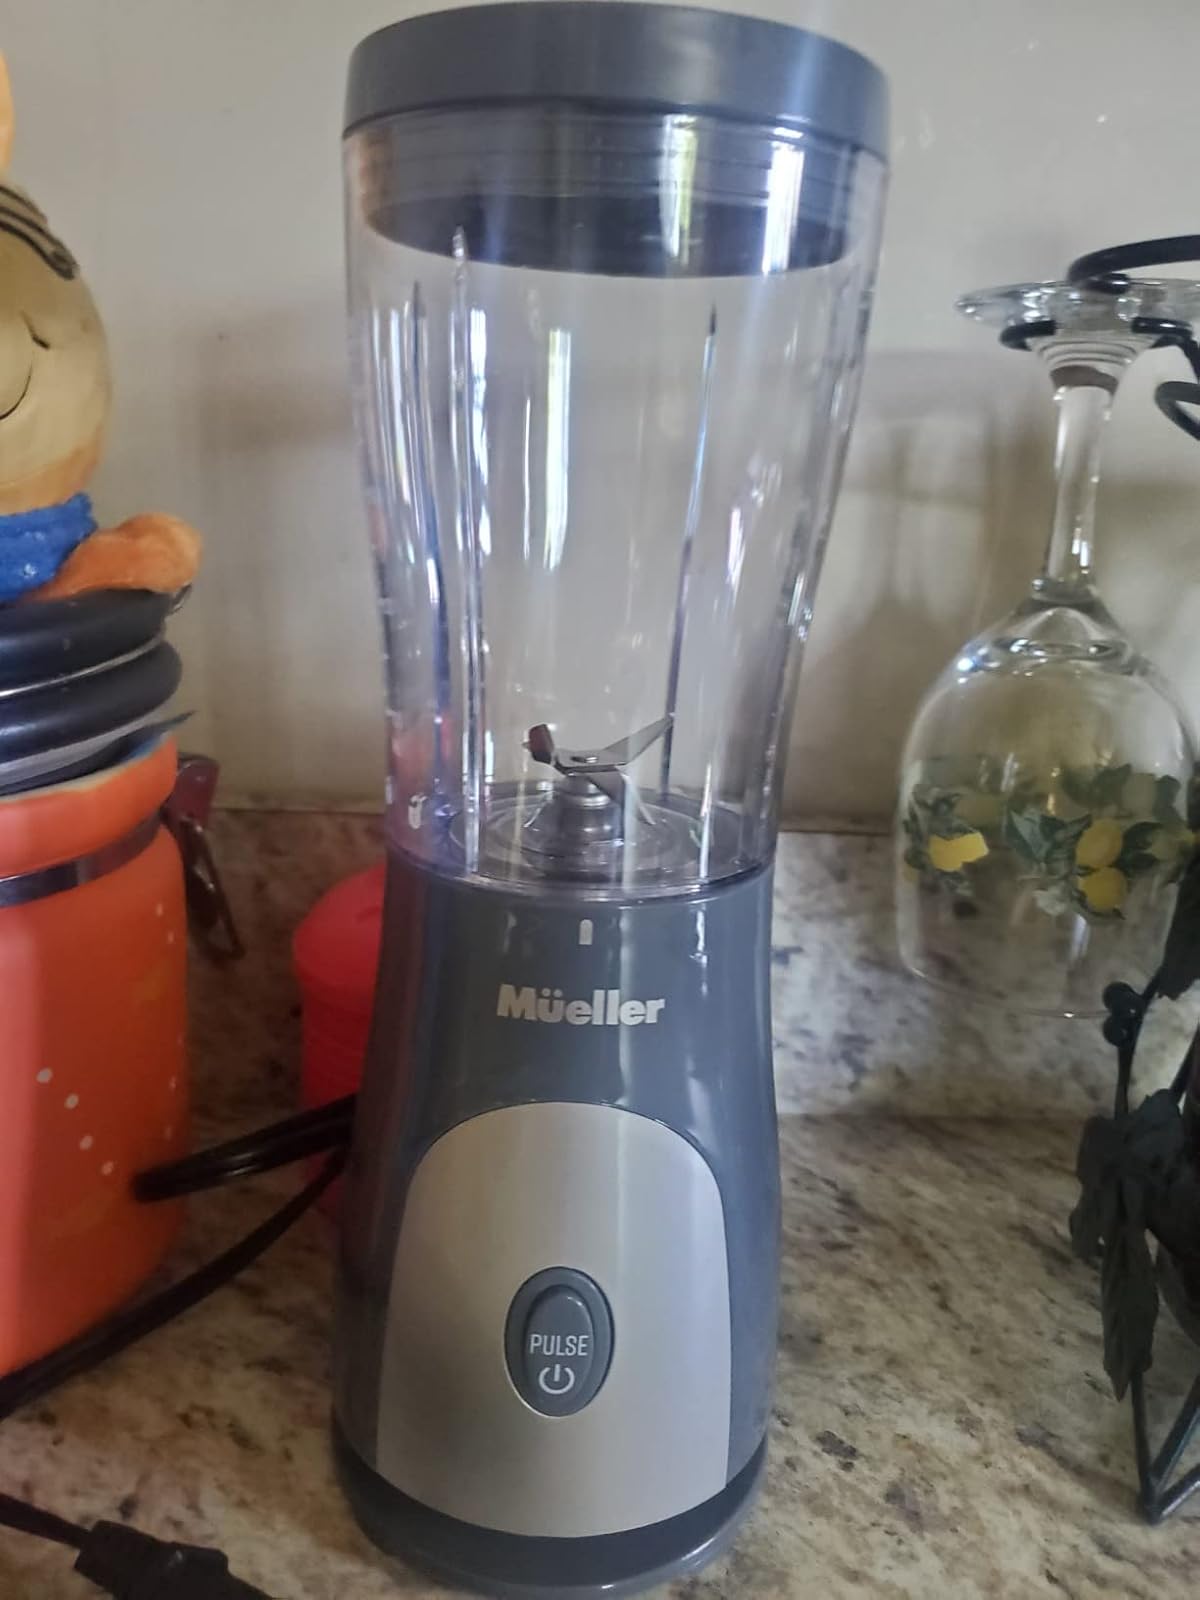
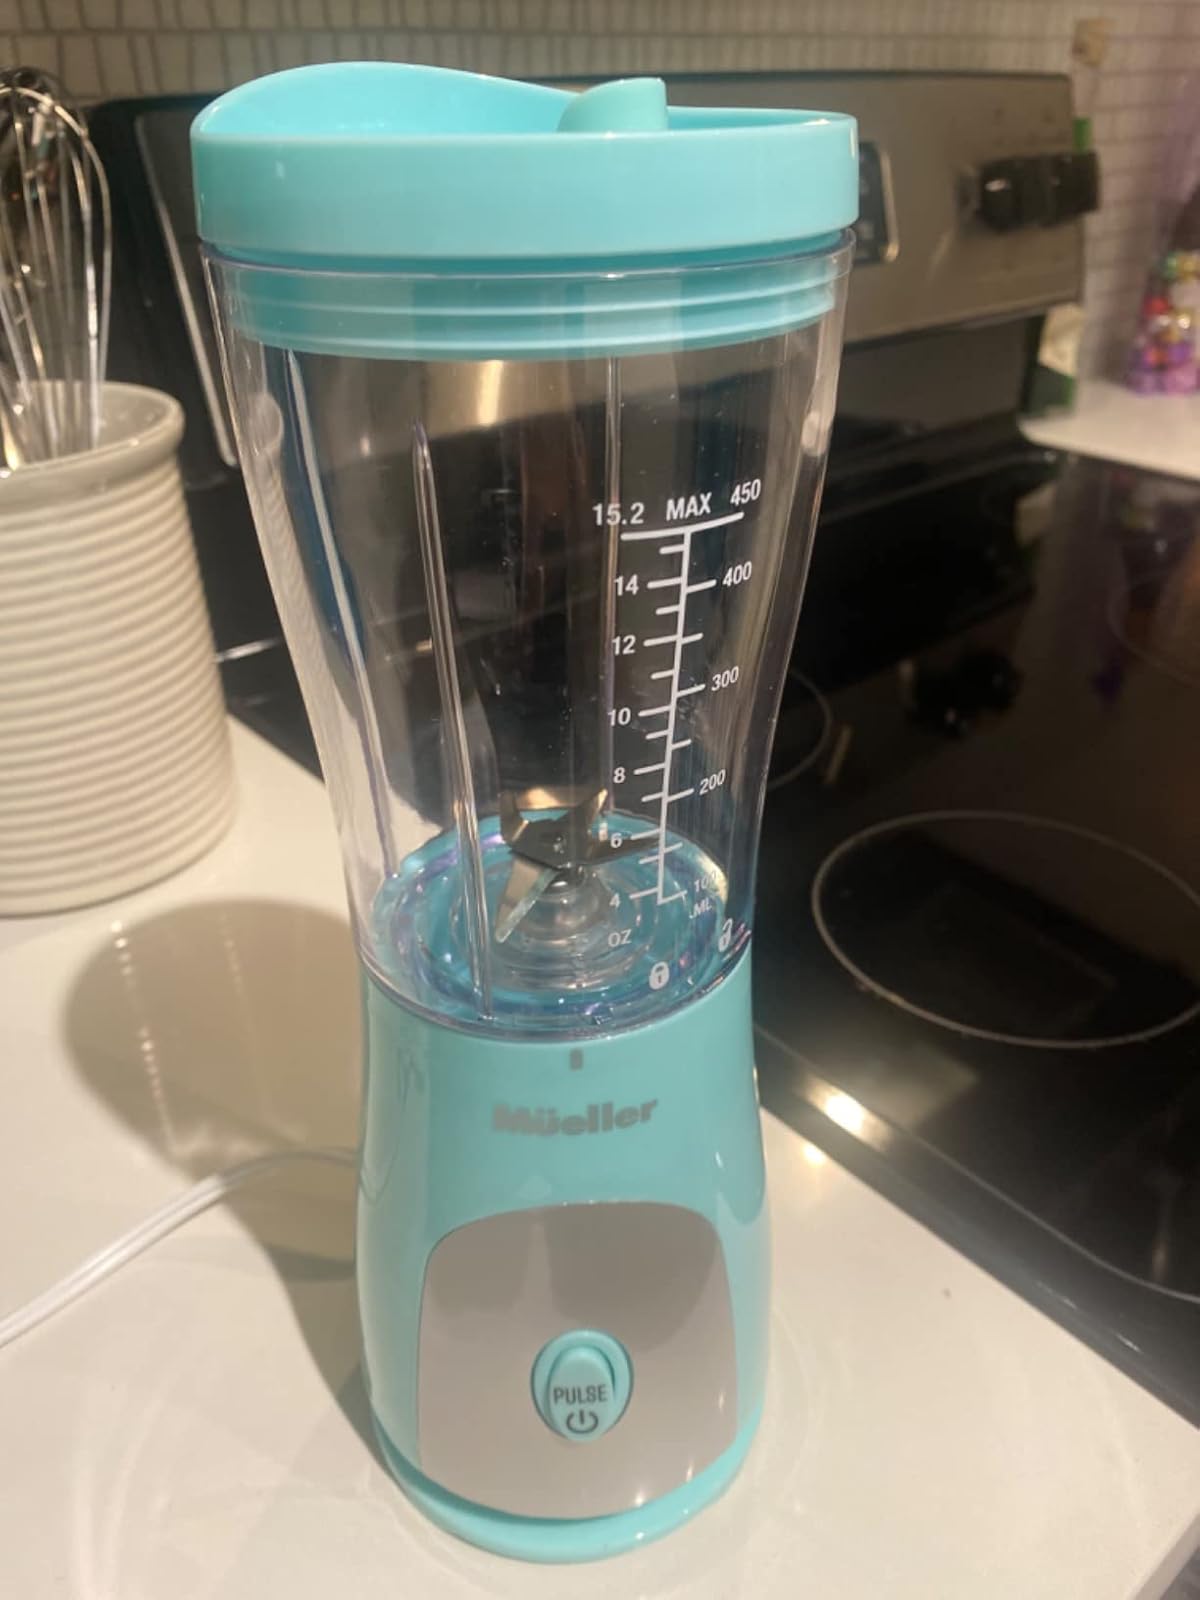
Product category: items_blender
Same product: no